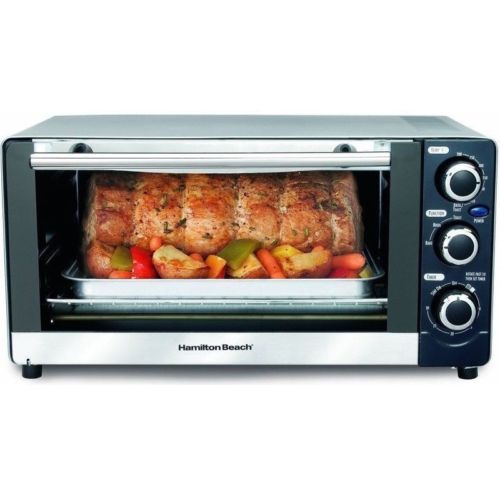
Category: toaster